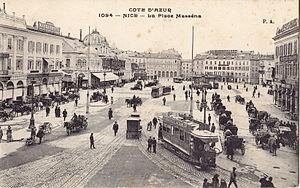
Carte postale ancienne éditée par PA, n°1094
La place Masséna est une place du centre-ville de Nice, désignée ainsi en hommage au maréchal d’Empire André Masséna, niçois de naissance. Depuis sa construction progressive à partir des années 1820-1830 sur le modèle de la place Vittorio Veneto de Turin, la place Masséna s’est profondément inscrite dans le patrimoine niçois. Elle est un « joyau » de la ville et un espace central de la ville de Nice.